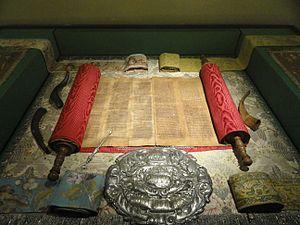
La synagogue de Casale Monferrato est une des plus importantes synagogues baroques du Piémont datant de la fin du XVIᵉ siècle. Elle est située 44 Vicolo Salmone Olper, dans l'ancien ghetto de la ville.